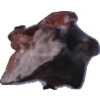
Label: carambola